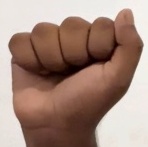
ASL sign: A